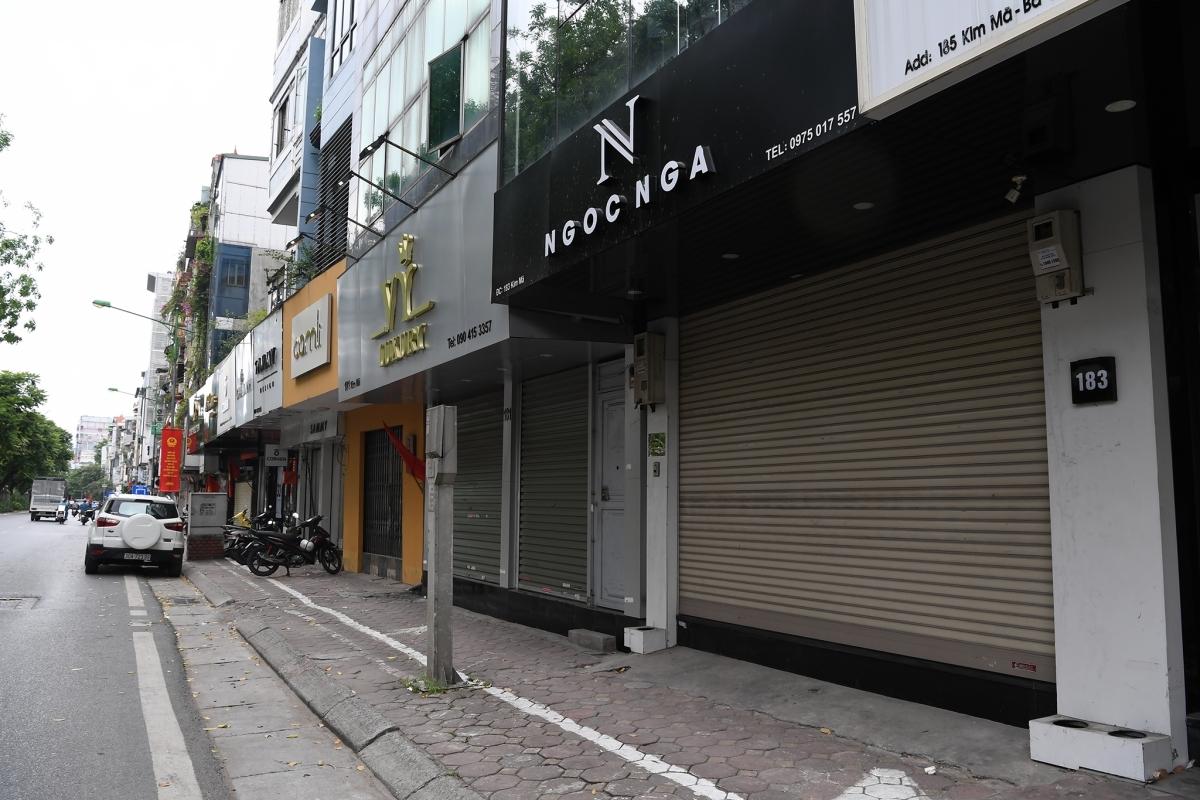
những ngôi nhà có cửa cuốn đều đang đóng cửa